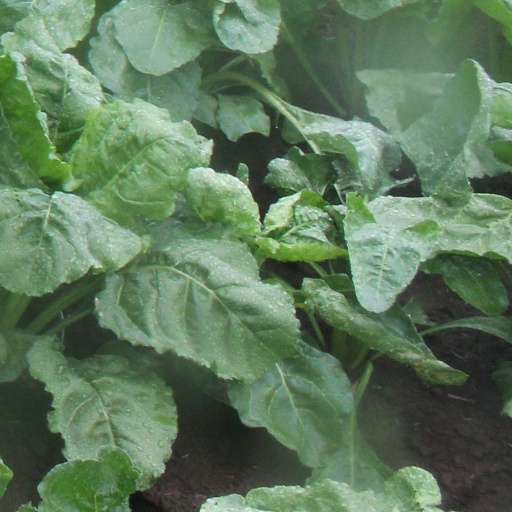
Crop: sugar beet